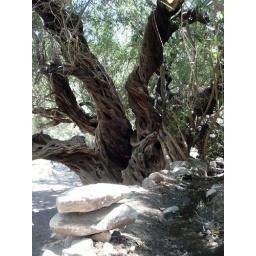
tree by a stone wall